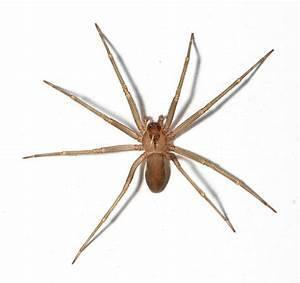
spider